Aeneid

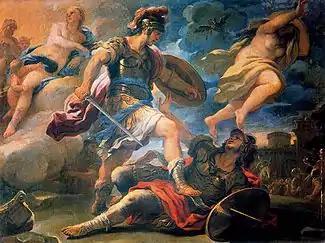
Aeneas' defeat of Turnus (book 12), painting by Luca Giordano

Upon returning to the land of the living, Aeneas leads the Trojans to settle in Latium, where King Latinus received oracles pointing towards the arrival of strangers and bidding him to marry his daughter Lavinia to the foreigners, and not to Turnus, the ruler of another native people, the Rutuli. Juno, unhappy with the Trojans' favourable situation, summons the fury Alecto from the underworld to stir up a war between the Trojans and the locals. Alecto incites Amata, the Queen of Latium and the wife of Latinus, to demand that Lavinia be married to noble Turnus, brings forth anger in Turnus which spurs him to war with the Trojans, and causes Ascanius to wound a revered deer during a hunt. Hence, although Aeneas wishes to avoid a war, hostilities break out. The book closes with a catalogue of Italic warriors.